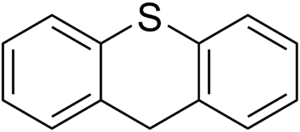
Le thioxanthène est l'équivalent soufré du xanthène, où un atome de soufre remplace l'atome d'oxygène.